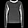
Label: Pullover